Peter Joseph Krahe

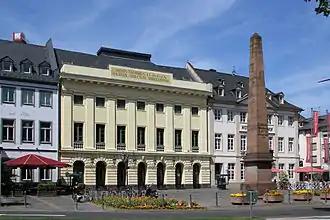

Peter Joseph Krahe (8 April 1758, in Mannheim – 7 October 1840, in Braunschweig) was a German architect. He was instrumental in converting the old city walls and fortifications of Braunschweig into a series of parks and other public spaces.